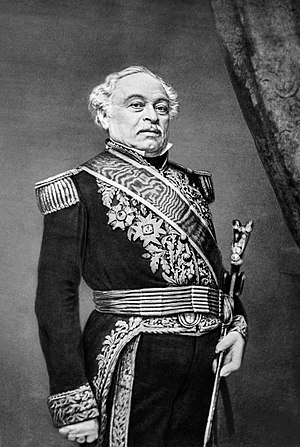
José Antonio Páez
Páez en gang mellem 1855 og 1865.
José Antonio Páez Herrera var en venezuelansk officer og politiker. Páez Herrera kom fra en fattig familie og havde en hård opvækst, og i 1810 kom han med i en kavalerieskadron på den republikanske side i kampen for venezuelansk uafhængighed mod det det spanske kolonistyre. Fra 1813 ledede han sin egen enhed bestående af llaneros, og hans enhed vandt alle de seks større slag, hvor han havde kommandoen. Páez var leder af kampene på sletterne i det sydlige Venezuela, mens Simón Bolívar ledede kampene mod øst i landet. I 1818 mødtes de for at samordne kampen for uafhængigheden, og i 1821 deltog Páez i det afgørende slag ved Carabobo. For sine bedrifter under frihedskrigen blev Páez kendt som El Centauro de los Llanos, El León de Payara og El Taita.